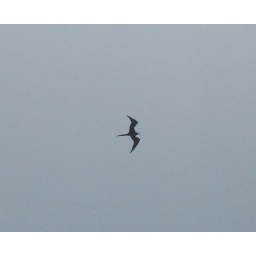
there were no seagulls, and hardly any birds - just one of these guys occaisionally flying over